Hutton v Warren

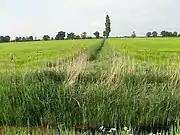
Fields in Wroot, Lincolnshire

Hutton v Warren [1836] EWHC J61 is an English contract law case, concerning implied terms.